Hossein Khan Motamed

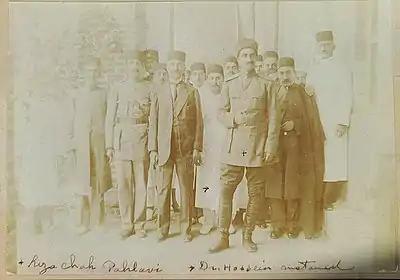
Hossein Khan Motamed standing in white robe behind Reza Shah (behind his right shoulder -Circa early 1920s)

Dr. Motamed immigrated to United States in 1944 toward the end of World War II and became a United States citizen in 1954. He was a resident of Garden City, New York where he also held a practice.